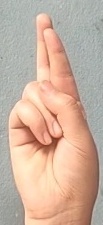
ASL sign: R